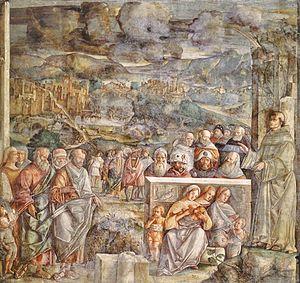
La Scuola del Santo ou Scoletta était le siège de l'archiconfrérie de saint Antoine de Padoue. Il surplombe le cimetière de la basilique Saint-Antoine de Padoue, à côté de l'Oratoire Saint-Georges.